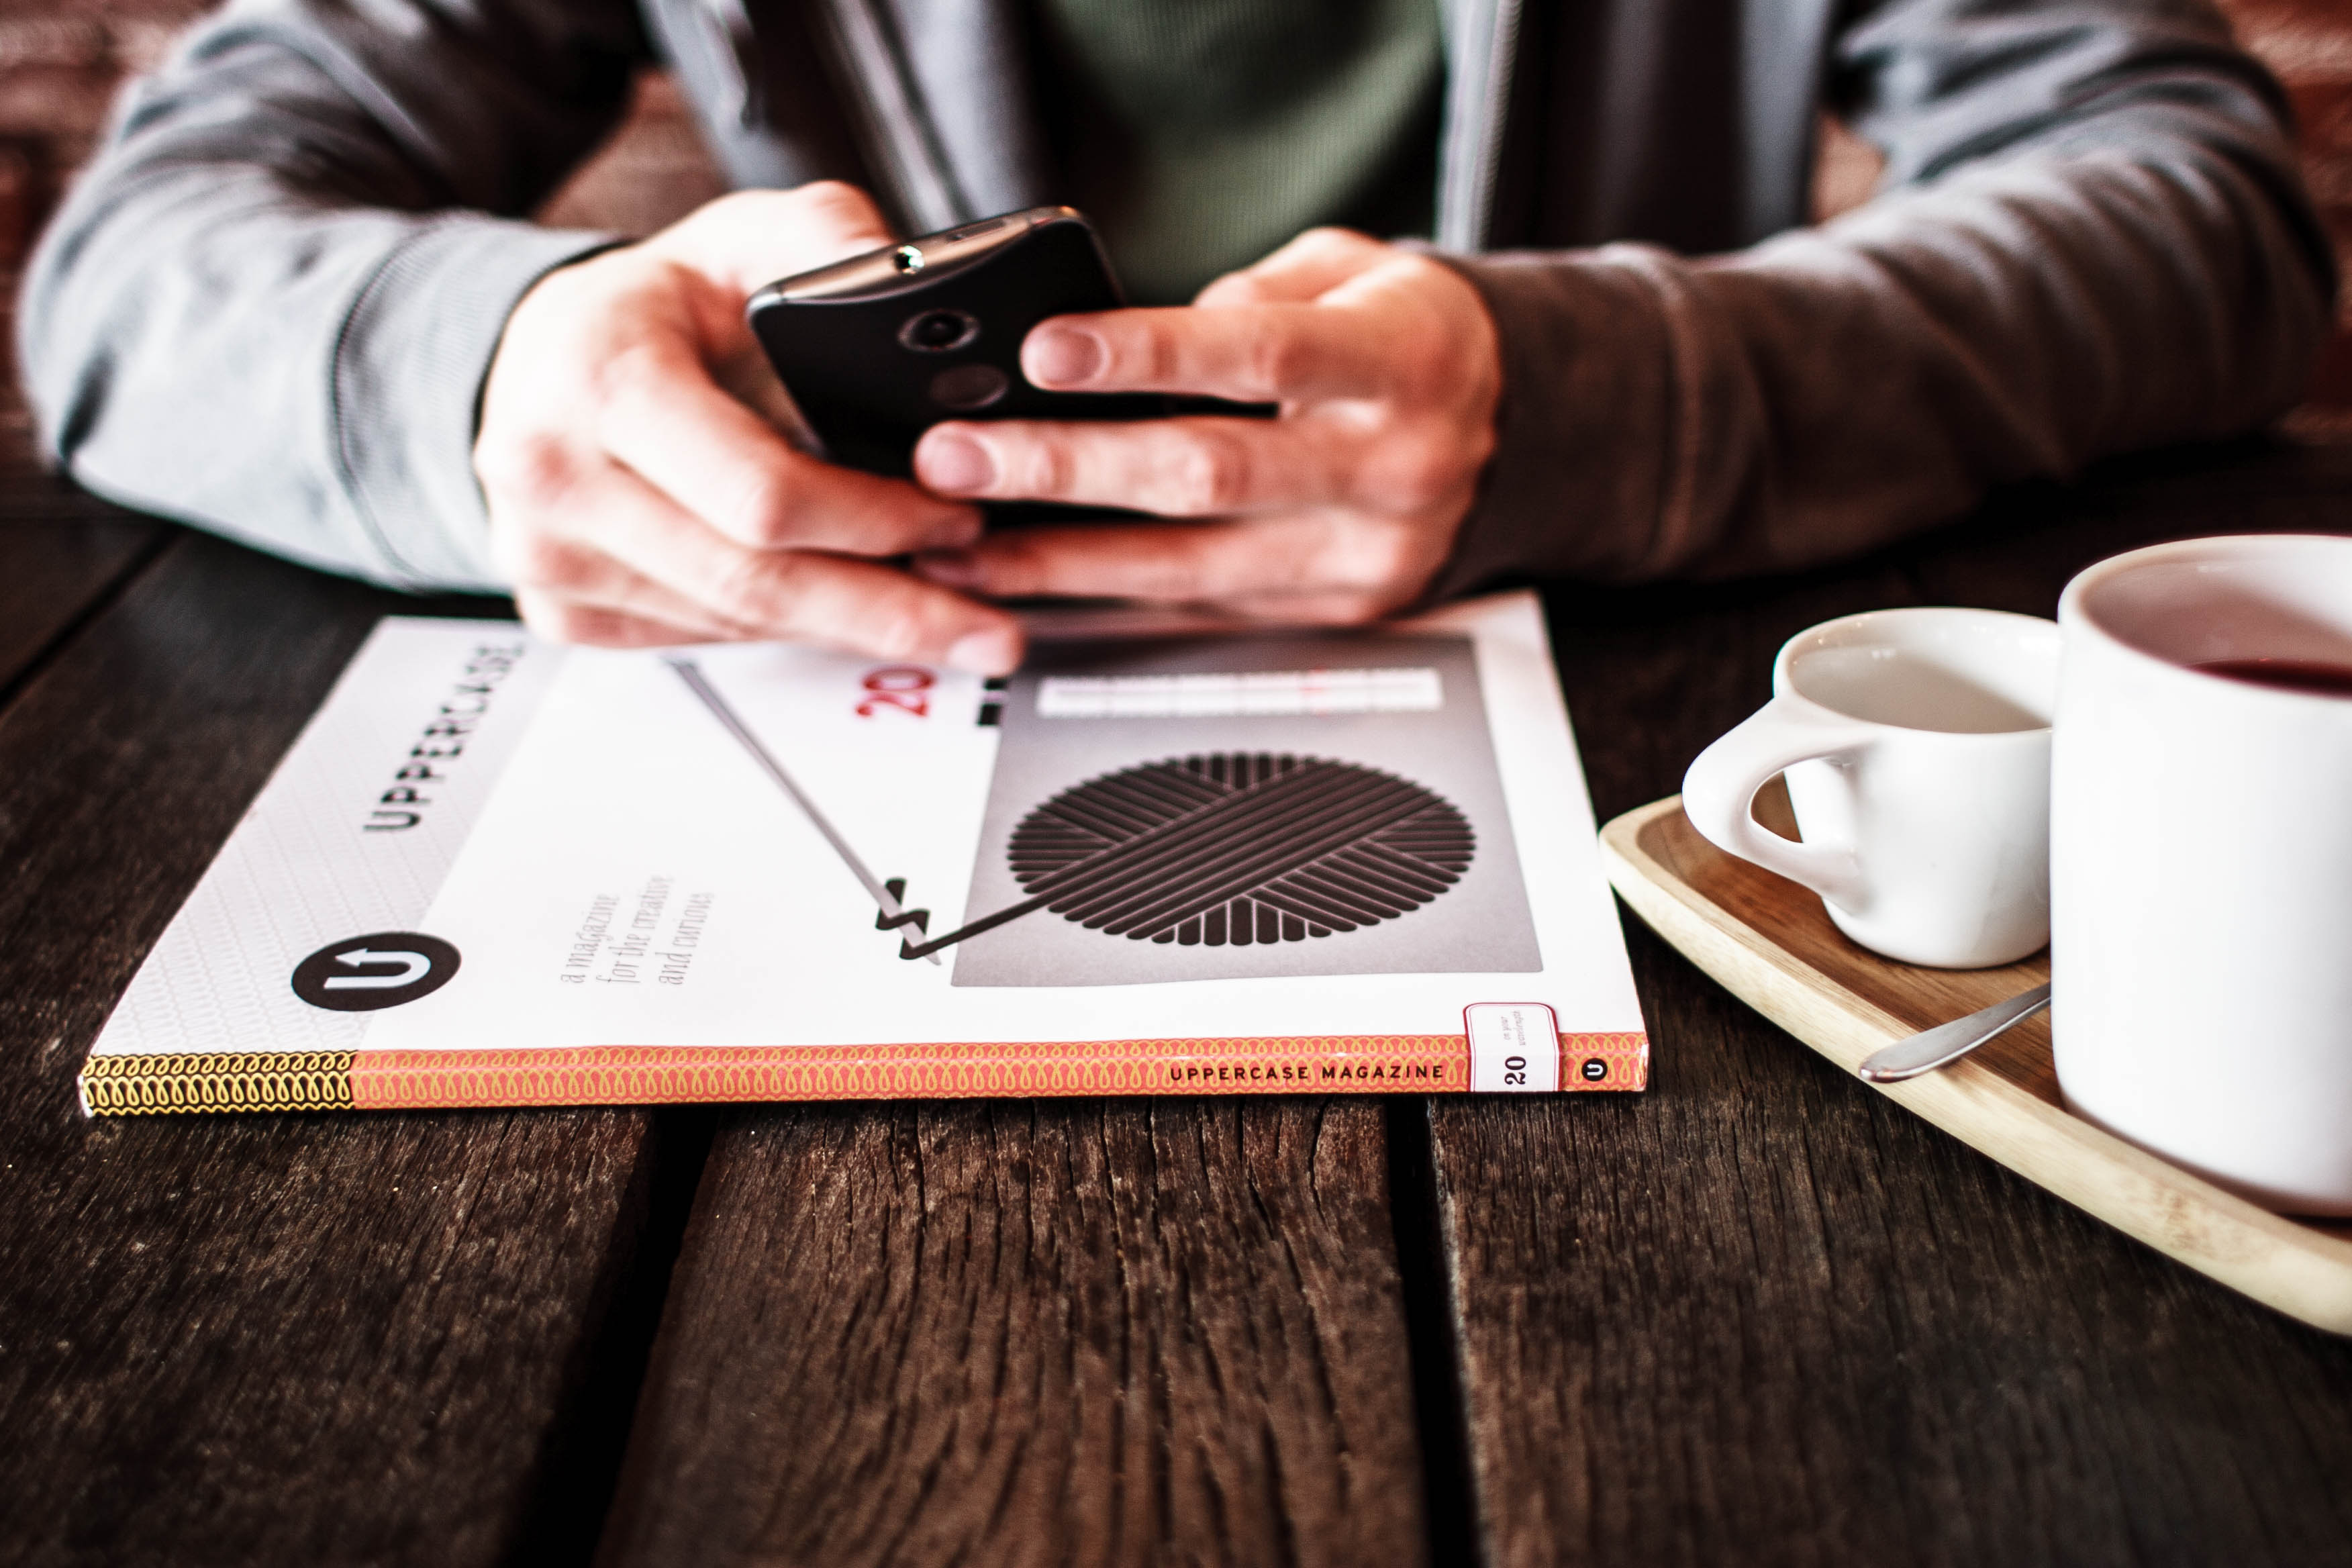
smartphone, writing, hand, man, book, person, coffee, brand, art, design, hands